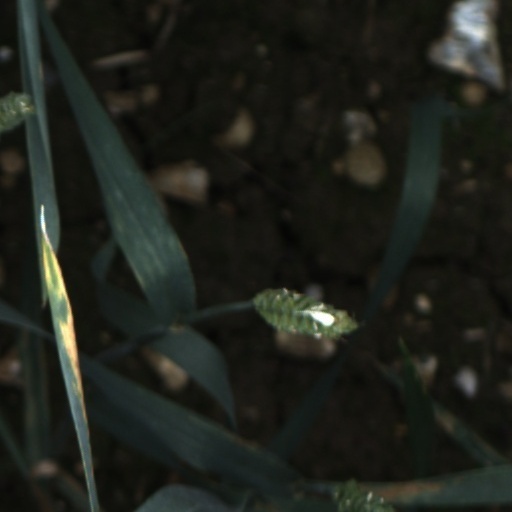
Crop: wheat